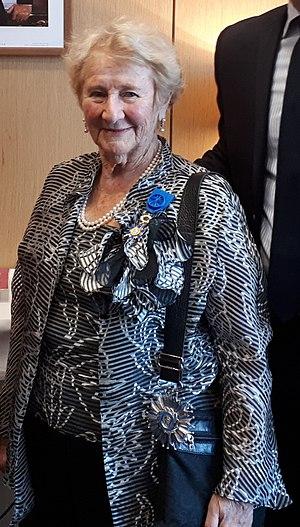
Antonine Maillet élevée au rang de grand officier de l’ordre national du Mérite, recadrée.